Khalili Collection of Islamic Art

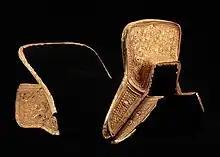
Saddle plaques in gold sheet, Central Asia or Western frontiers of China, c. 1200

The collection's arms and armour range from the 7th century to the 19th. There are belt fittings that express military rank, and multiple chanfrons (masks for protecting horse's faces). Two sets of horse trappings from the 13th and 14th centuries include a complete gold saddle. A 15th-century iron and steel war mask is decorated with engravings. Describing the arms and armour catalogue, James W. Allan, Professor of Eastern Art at the University of Oxford, wrote "The range of pieces [...] is quite extraordinary: a 1.8 m long seventeenth-century Indian cannon, Turkish and Persian daggers with astonishingly beautiful enamelled handles and scabbards, gold fittings for a 10th-century Chinese saddle, a Moroccan horse-shoe etc."